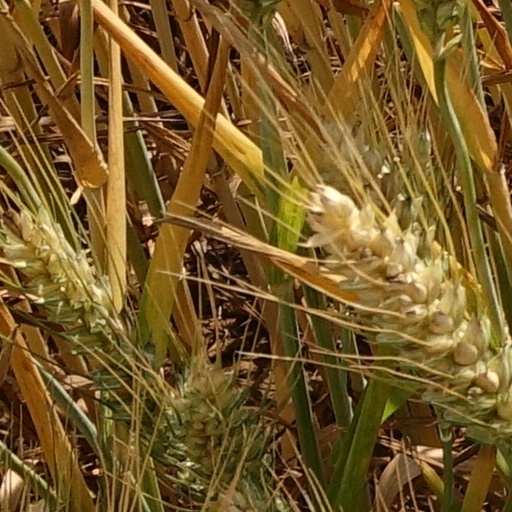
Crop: wheat